LMS Royal Scot Class 6100 Royal Scot

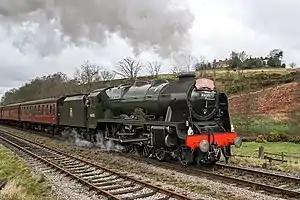
46100 "Royal Scot" on the NYMR in 2017.

London, Midland and Scottish Railway (LMS) Rebuilt Royal Scot Class 6100 (British Railways' number 46100) Royal Scot is a preserved British steam locomotive. The locomotive previously carried the identity 6152 King's Dragoon Guardsman prior to an identity swap with 6100.